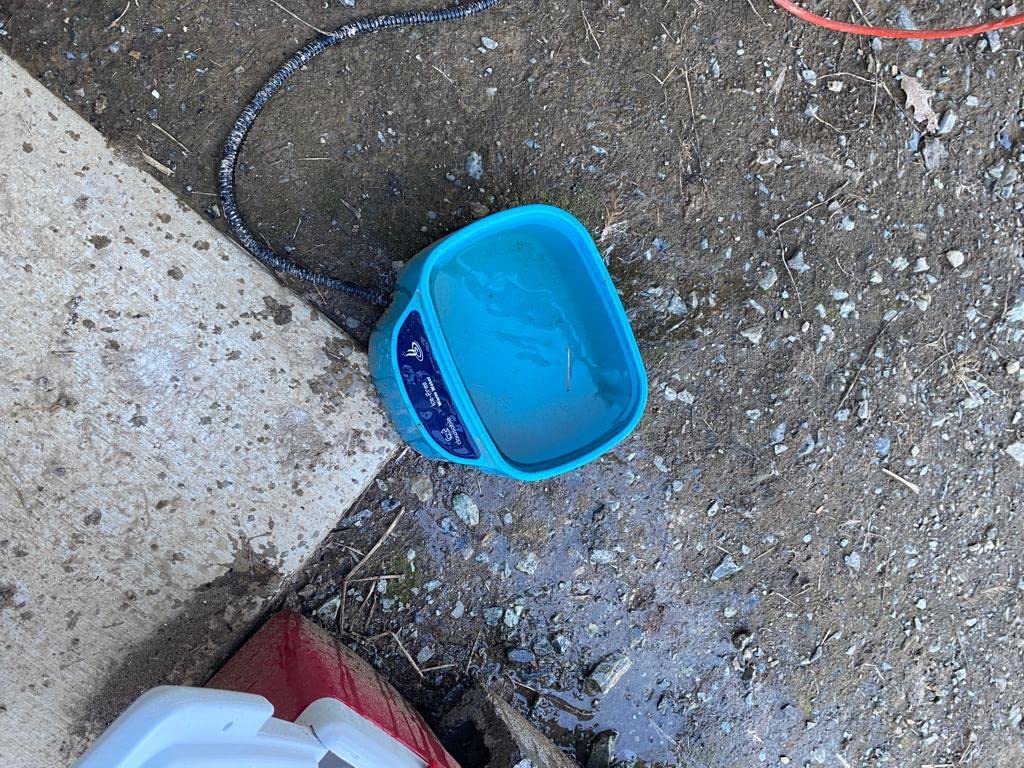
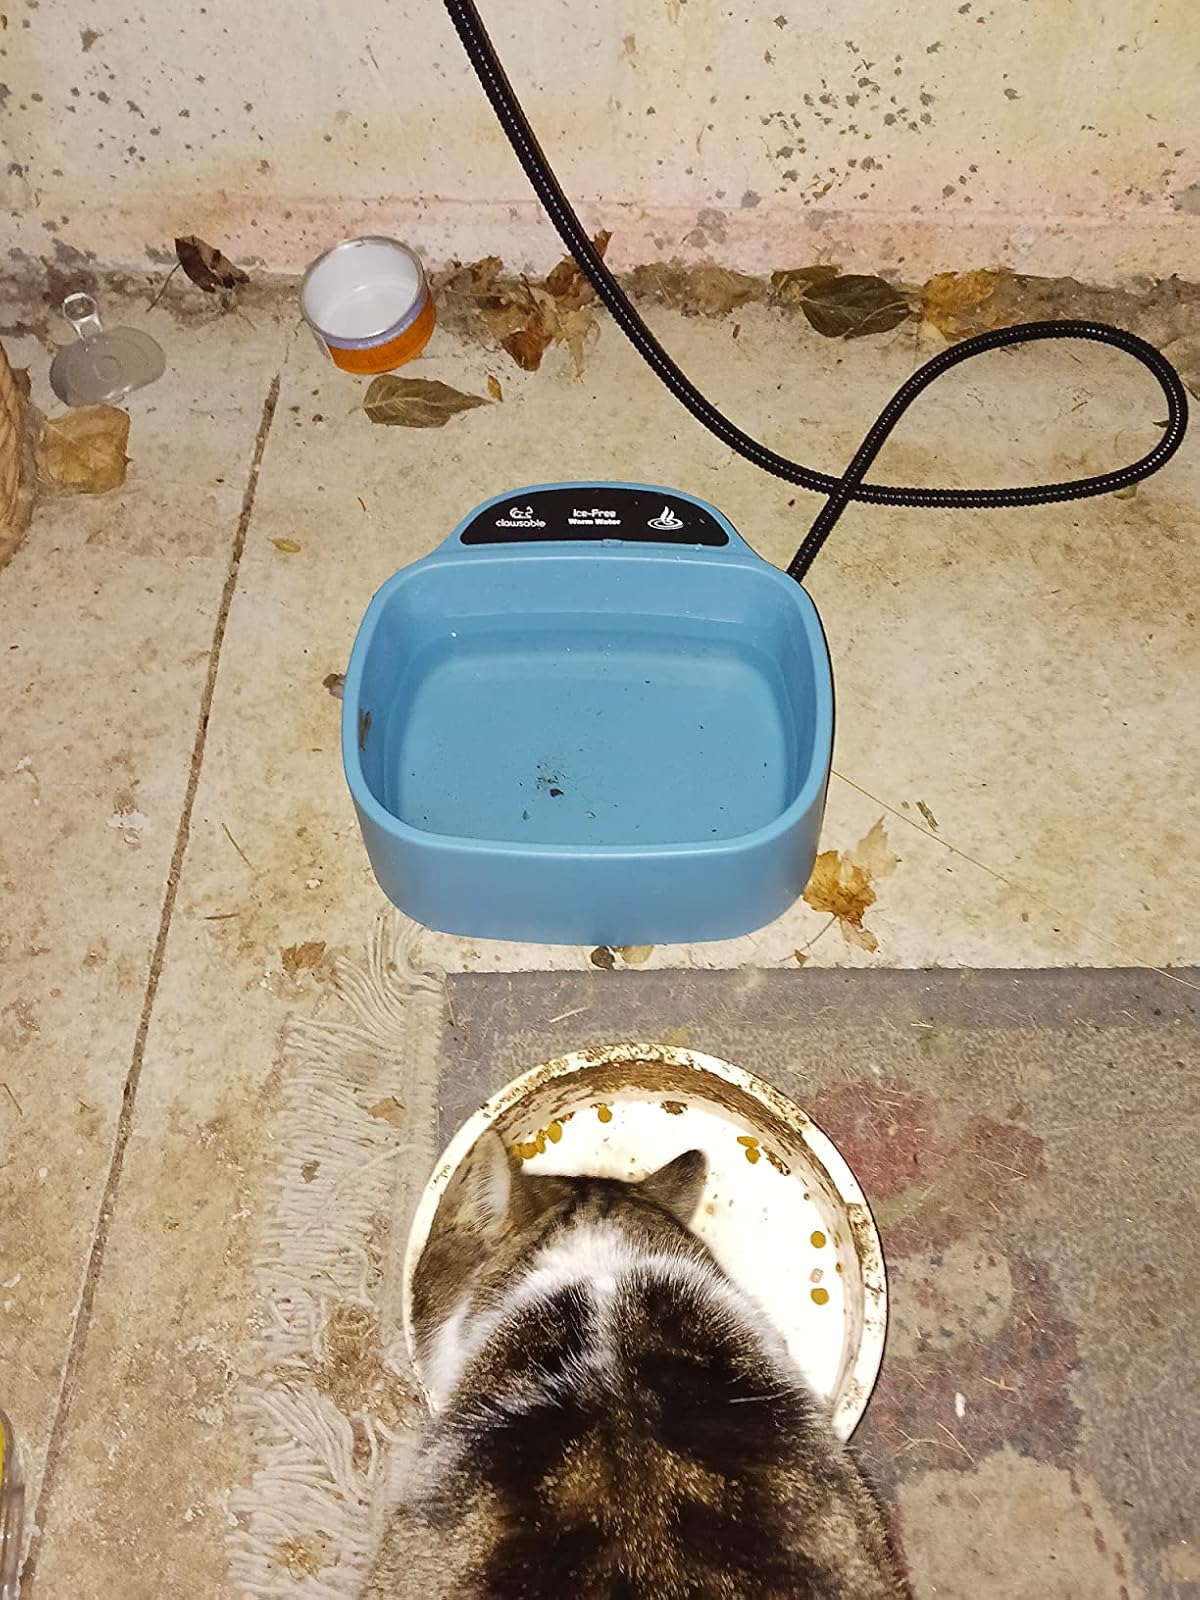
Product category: items_bowl
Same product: yes